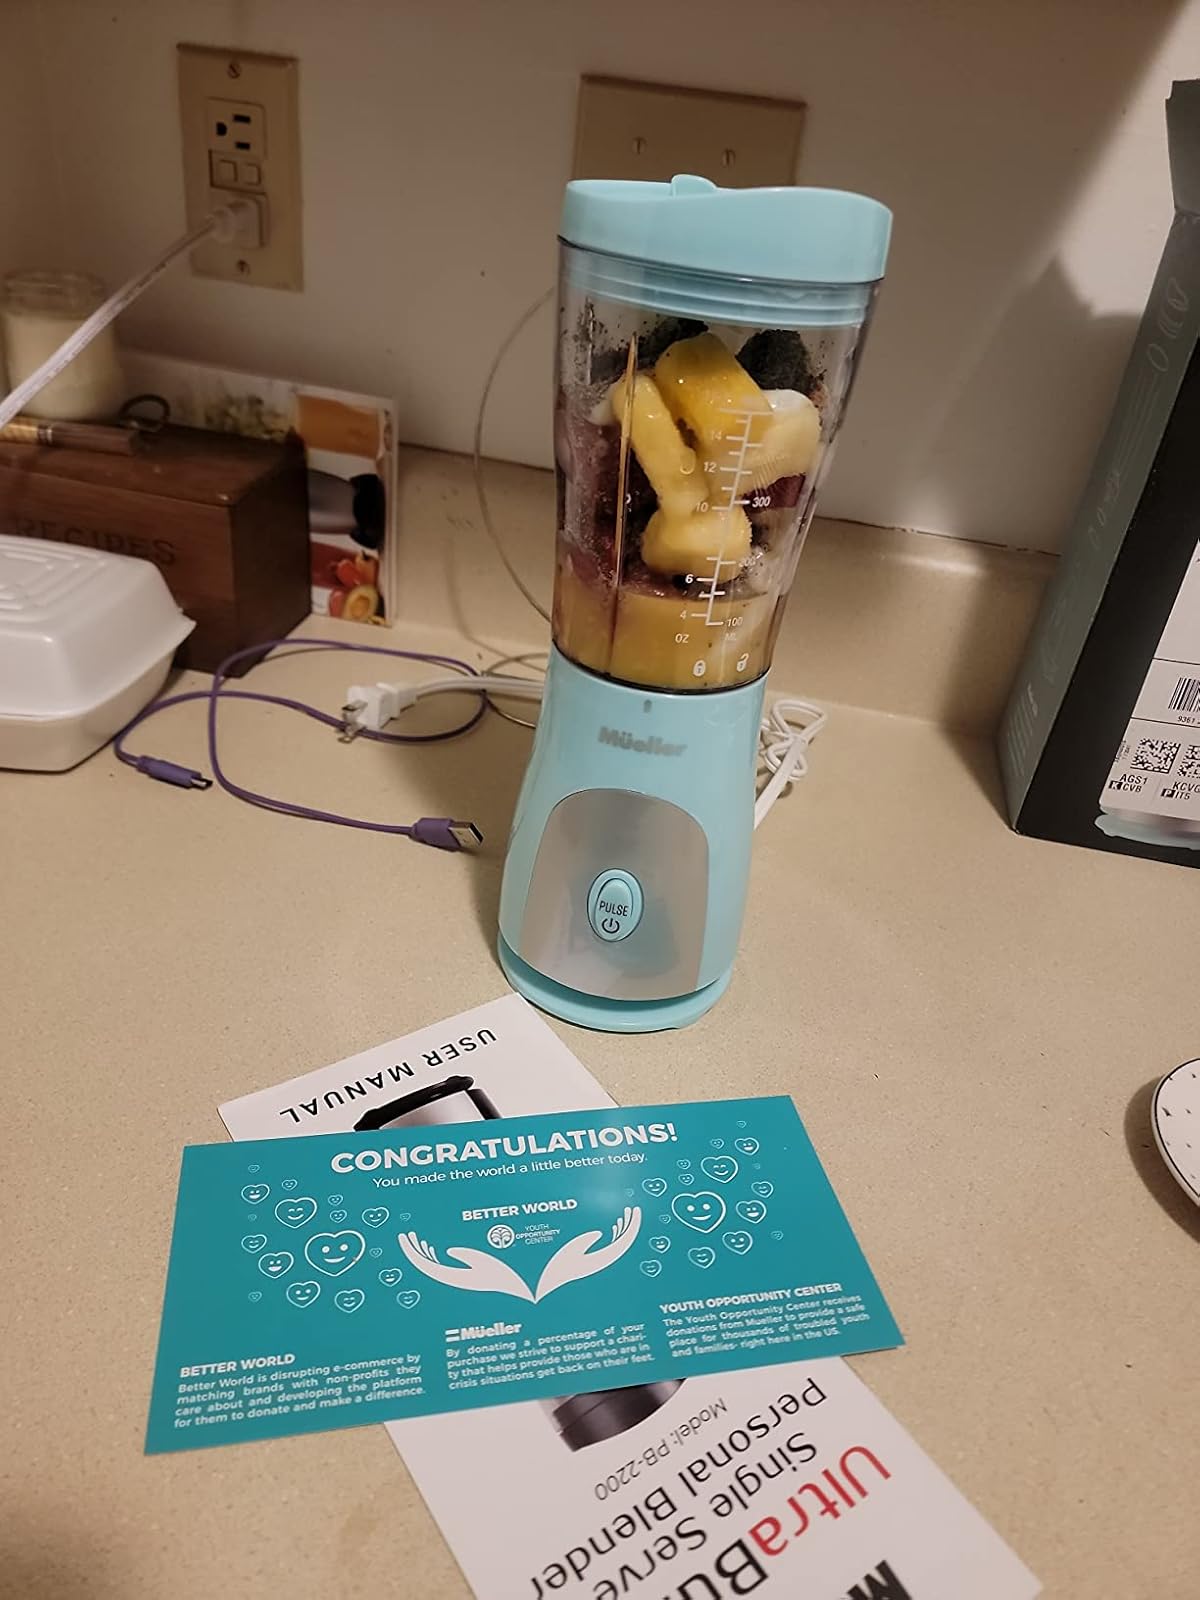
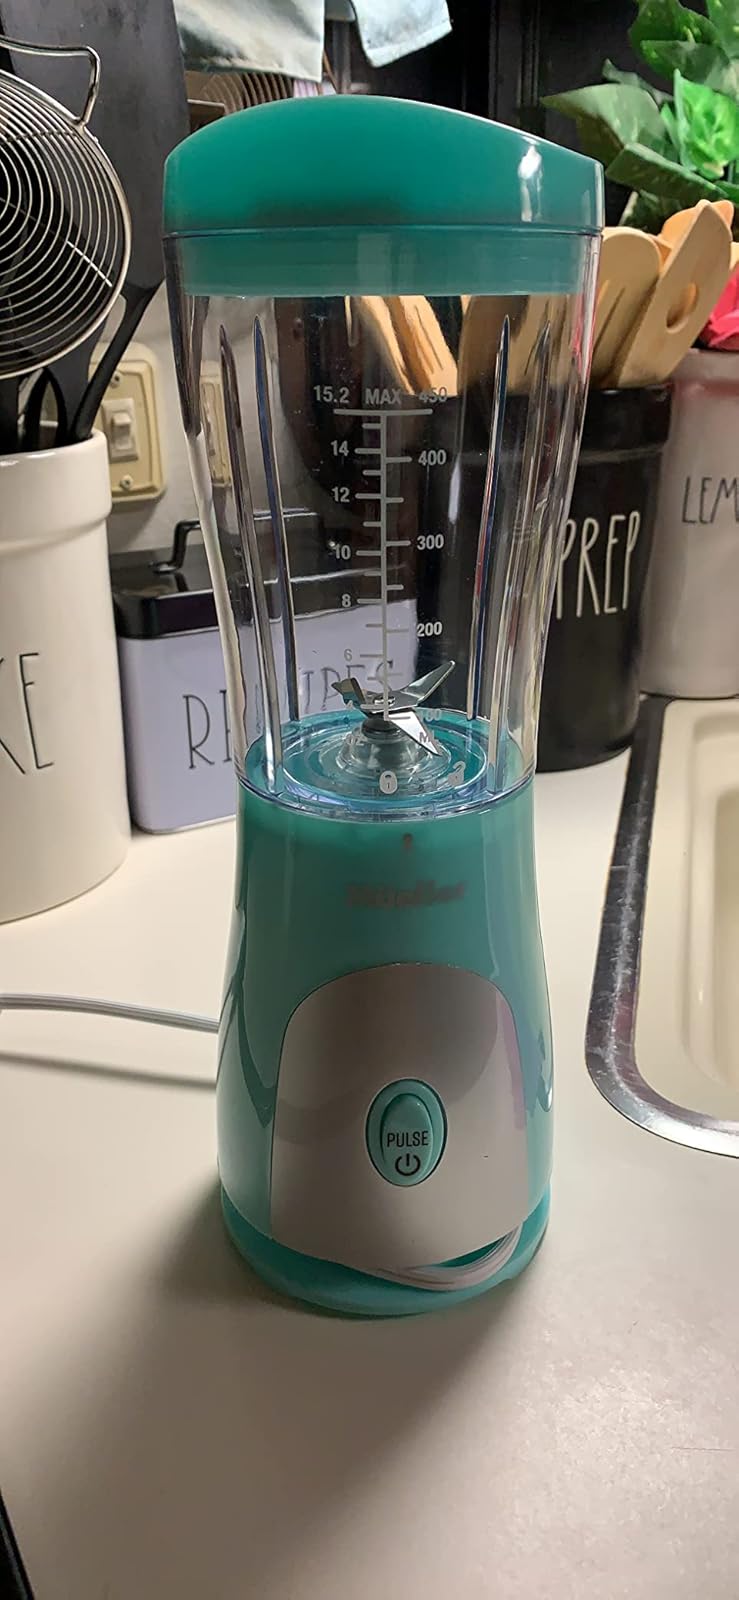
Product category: items_blender
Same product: yes